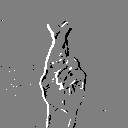
ASL letter: r